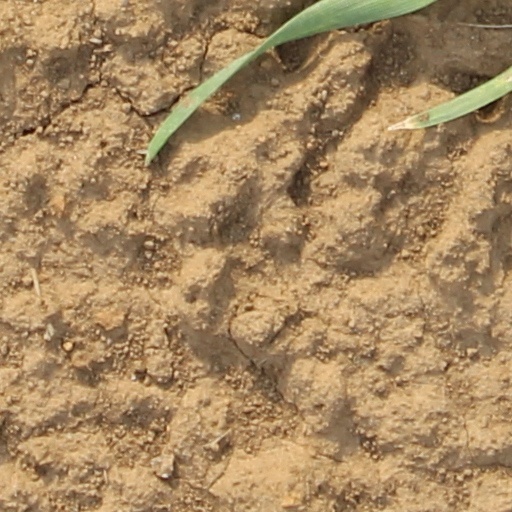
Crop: wheat